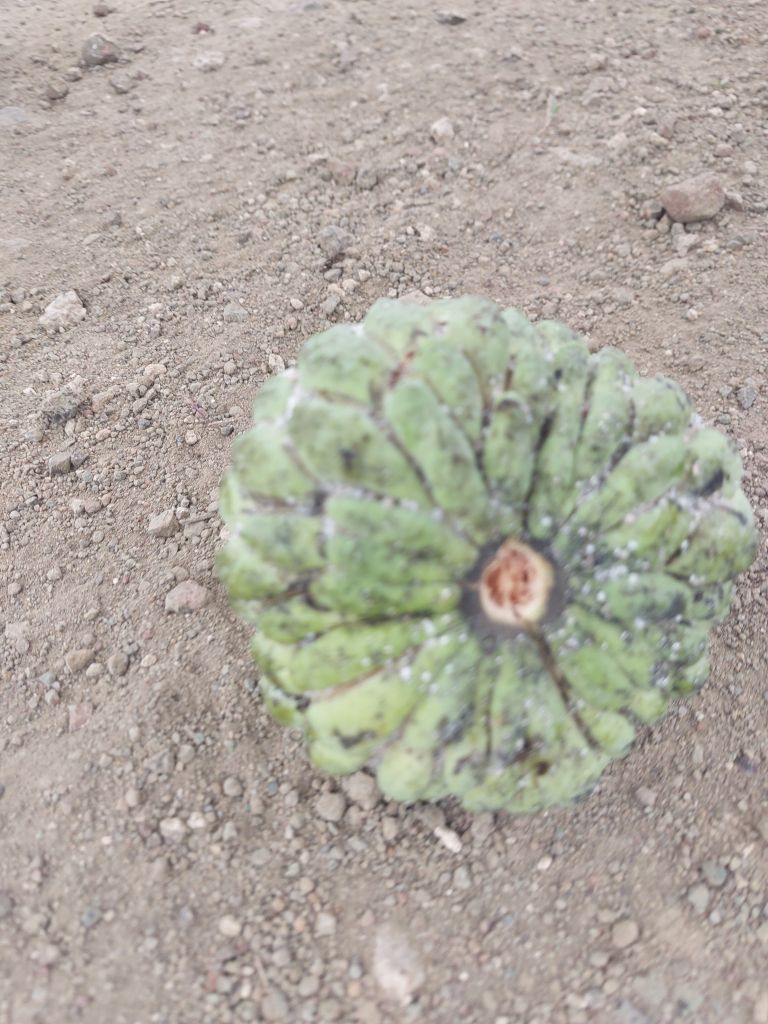
Disease label: Leaf spot on fruit